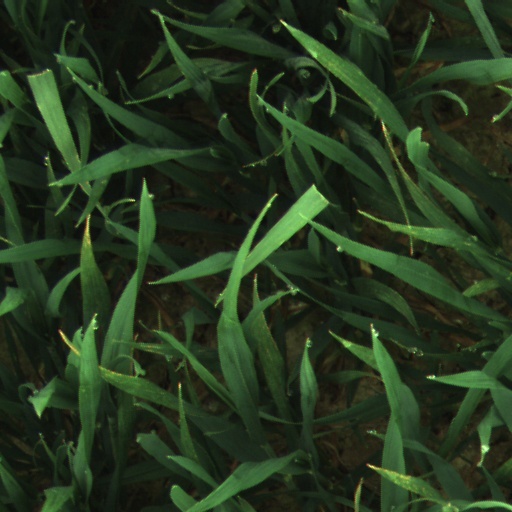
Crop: wheat